Joel David Moore

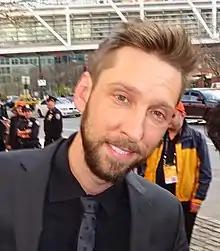
Moore in 2016

Joel David Moore (born September 25, 1977) is an American character actor and director. Born and raised in Portland, Oregon, Moore studied acting in college before relocating to Los Angeles to pursue a film career. His first major role was as Owen Dittman in the 2004 comedy "", followed by roles in the comedy "Grandma's Boy" (2006), Terry Zwigoff's "Art School Confidential" (2006), and the independent slasher film "Hatchet" (2006).